District health board

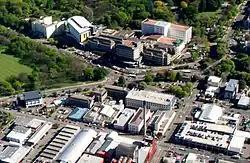
The DHBs operate healthcare facilities. The Canterbury DHB operates Christchurch Hospital (pictured).

The Ministry of Health gives district health boards a set of objectives; they have a degree of autonomy in how they choose to achieve these. In contrast to their predecessors, the regional health authorities, the DHBs are non-profit providers. The DHB Funding and Performance Directorate of the Ministry of Health monitors the performance of individual DHBs. DHBs provided funding to primary health organisations (PHOs).